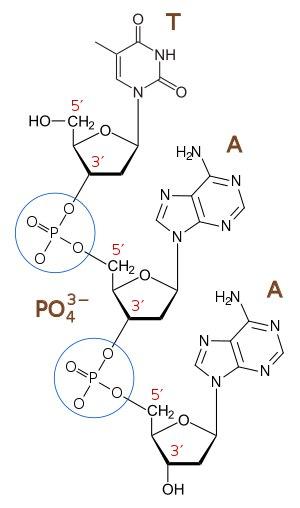
Le séquençage de l'ADN par les nanopores est une méthode utilisée depuis 1995. Elle permet de déterminer l'ordre dans lequel les nucléotides sont disposés sur un fragment d'ADN donné à l'aide de nanopores.